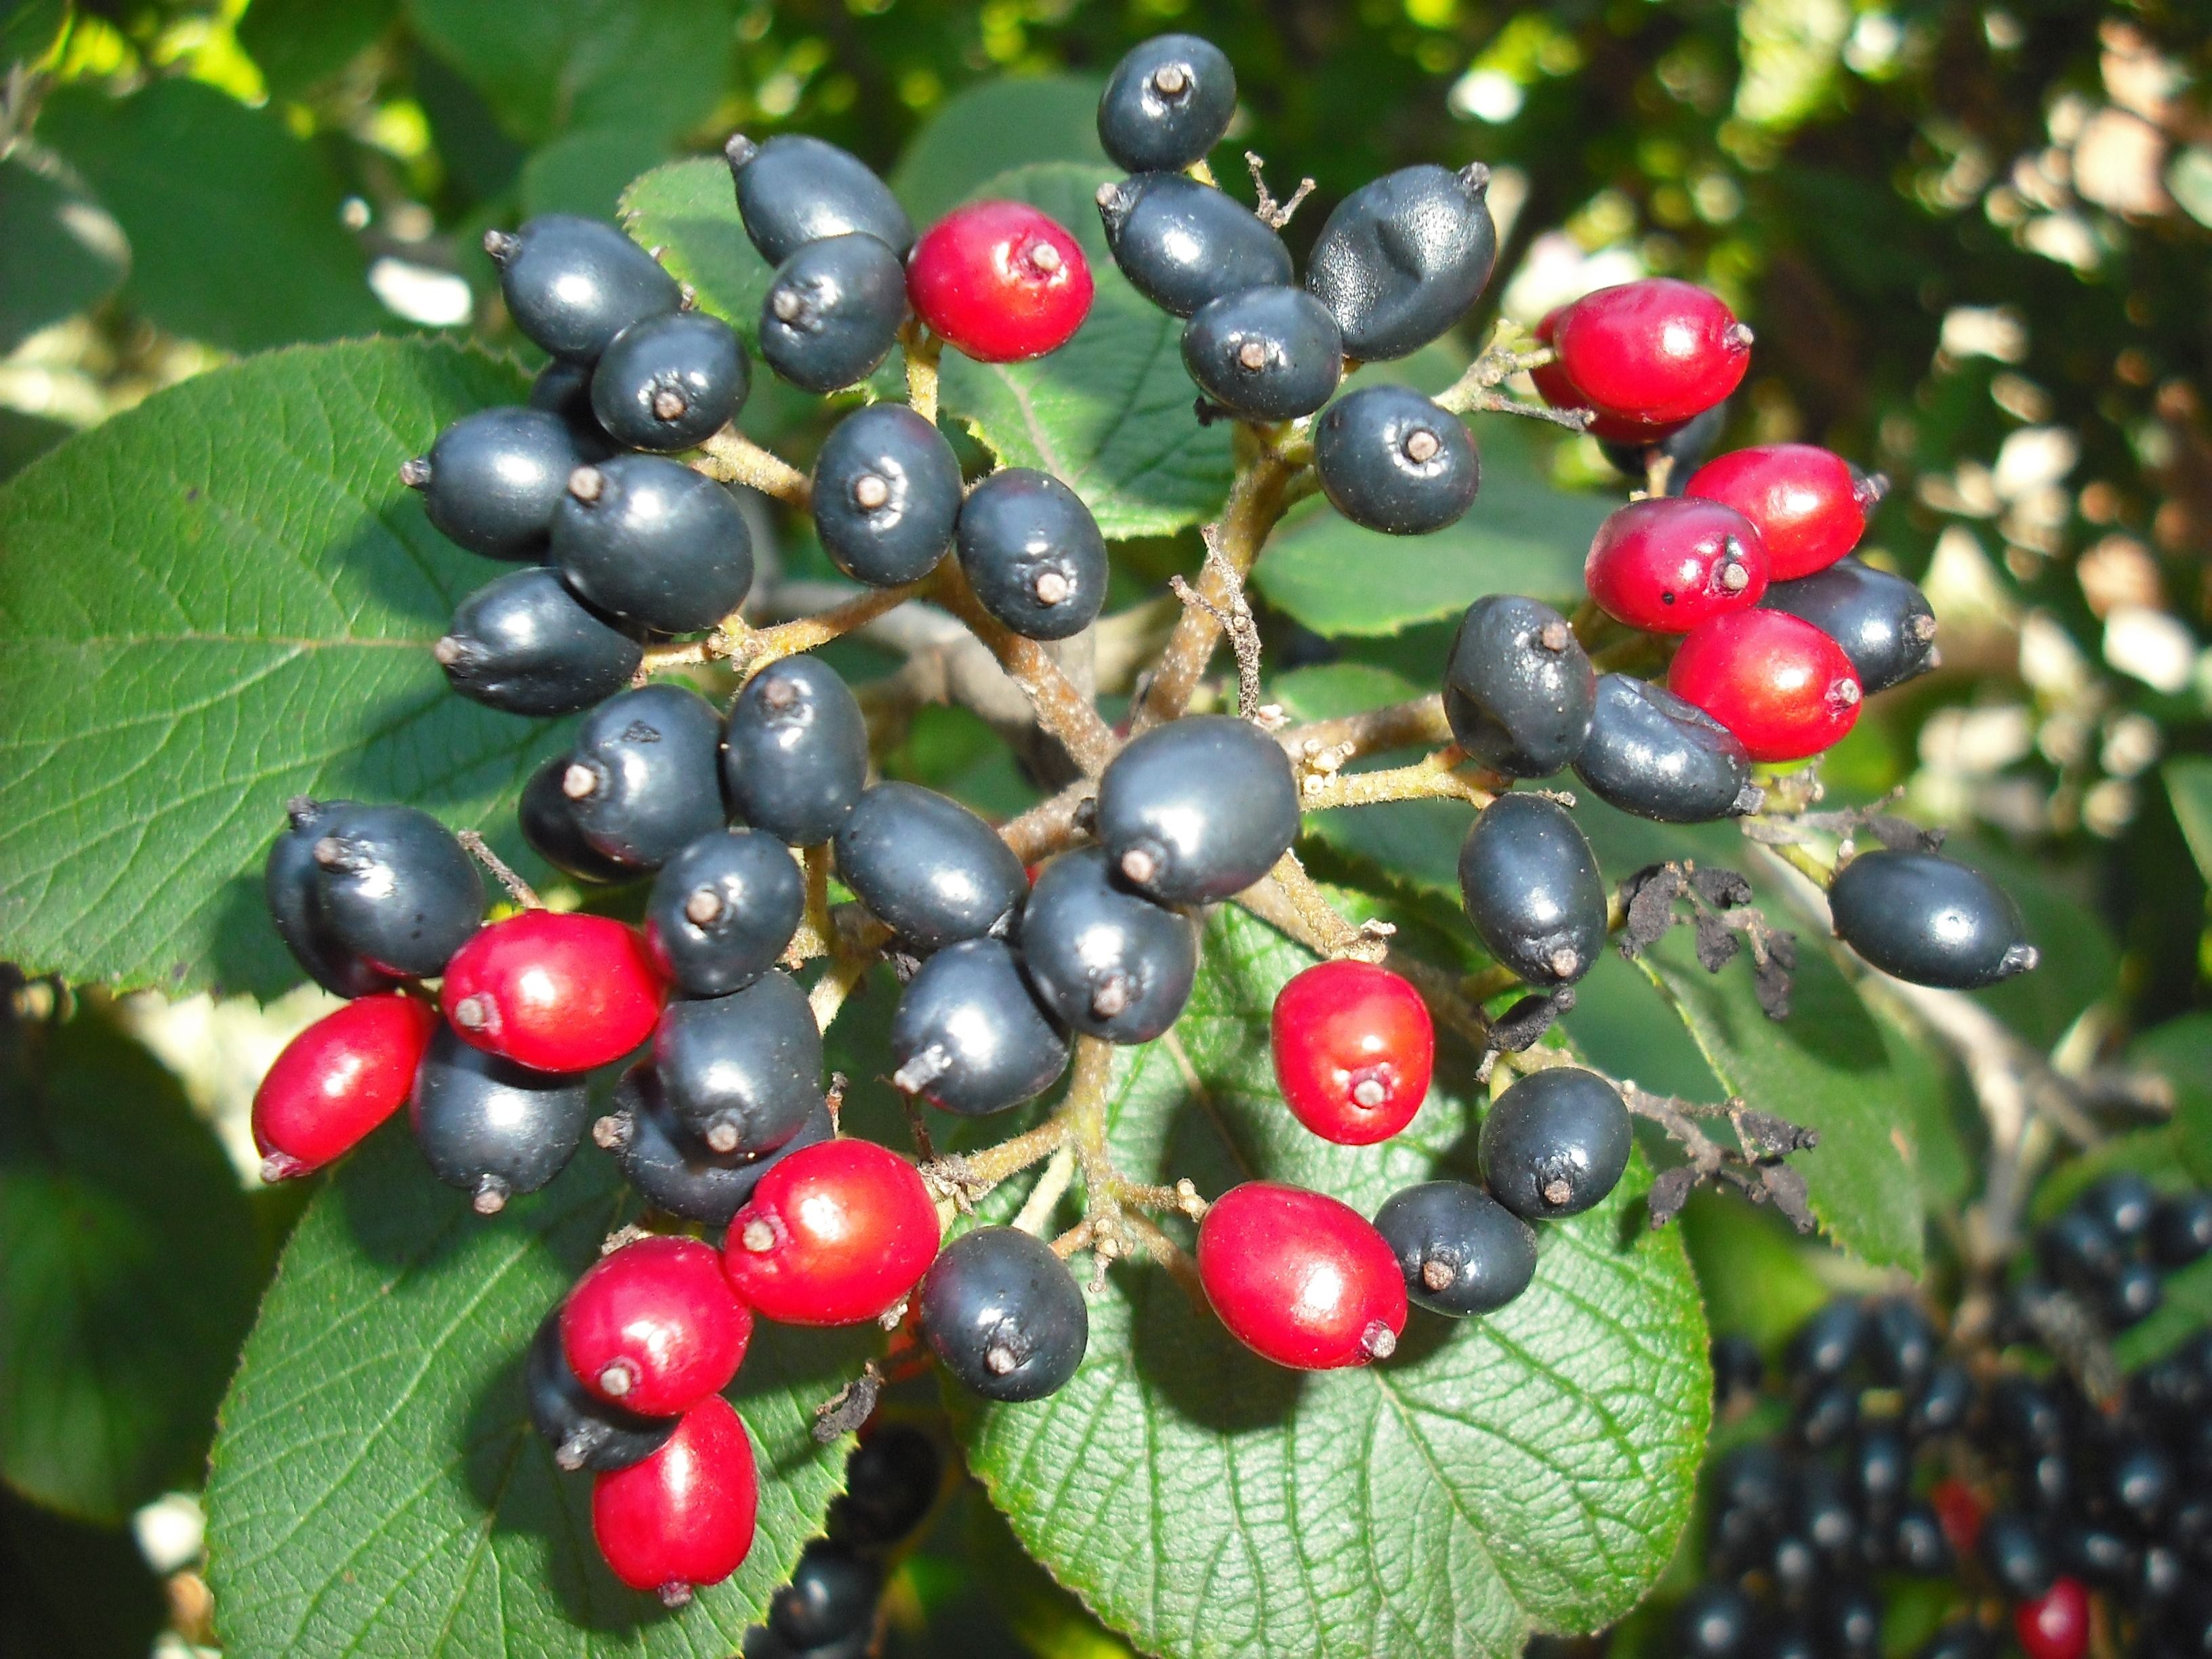
plant, fruit, berry, flower, food, red, produce, evergreen, black, flora, holly, berries, shrub, viburnum, rowan, hawthorn, flowering plant, acerola, malpighia, currant, lingonberry, bilberry, huckleberry, chokeberry, woody plant, land plant, zante currant, aquifoliaceae, aquifoliales, chinese hawthorn, schisandra, corm